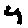
Label: 4